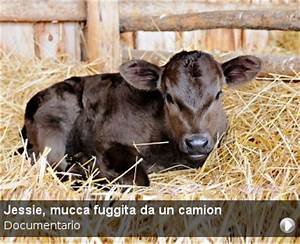
Label: cow